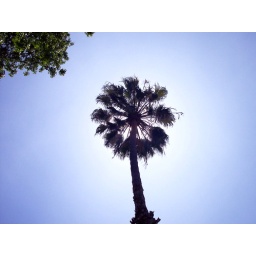
My uncle planted this palm tree in the front yard of my Grandparent's house in the 60's it's now quite tall...